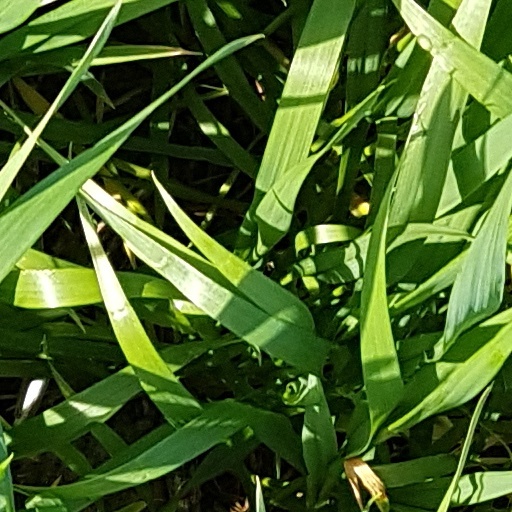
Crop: wheat